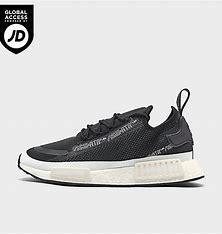
Brand: Adidas
Model: NMD_R1 Spectoo